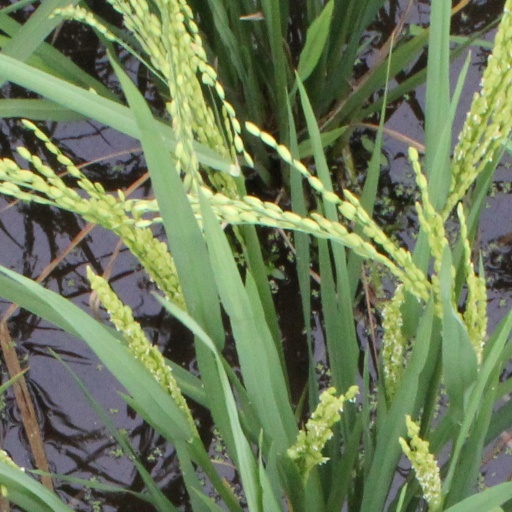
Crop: rice